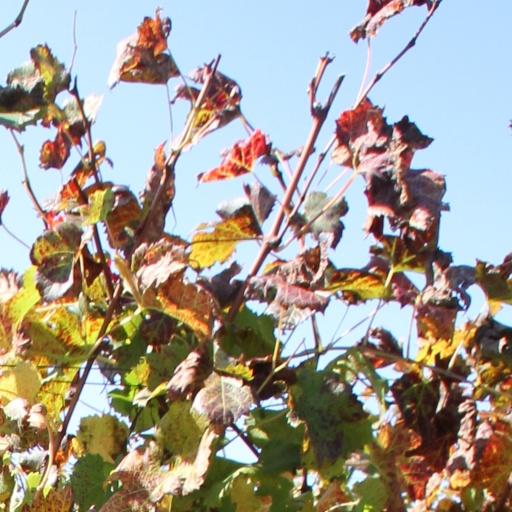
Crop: grape